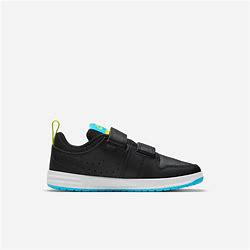
Brand: Nike
Model: Pico 5